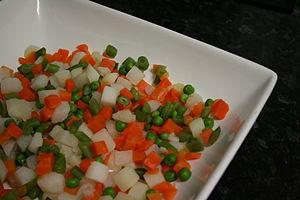
La macédoine est un plat chaud ou une salade mélangeant différents légumes, ou parfois différents fruits, taillés en cubes d'approximativement un demi-centimètre de côté.